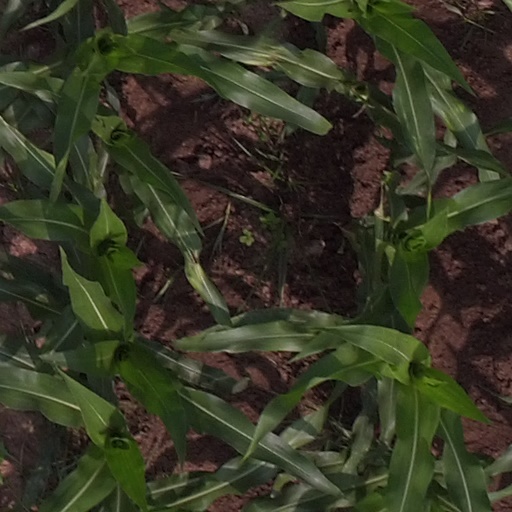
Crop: maize; corn